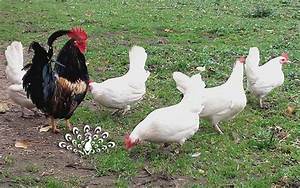
Label: gallina